List of Lollapalooza lineups by year

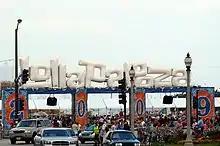
2009 Lollapalooza entrance in Grant Park

Friday: Hey Champ, The Gaslight Anthem, Sound Tribe Sector 9, Thievery Corporation, Depeche Mode